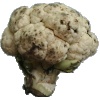
Label: cauliflower